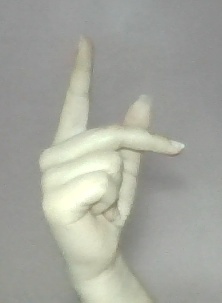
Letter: dha